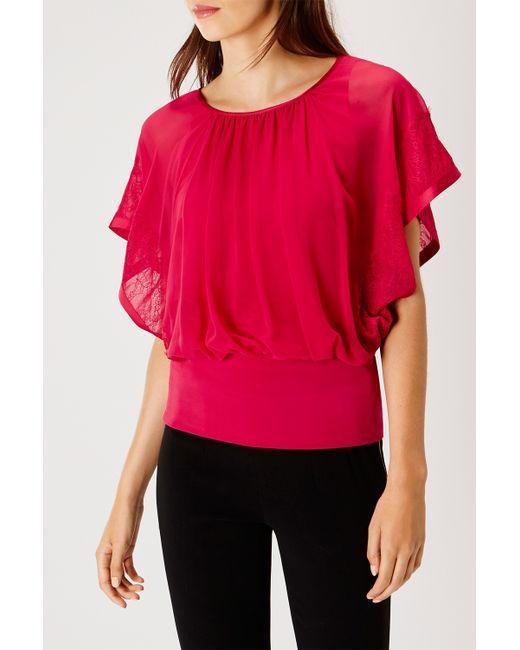
Rosafarbenes Top aus Baumwolle mit Rundhalsausschnitt für Damen